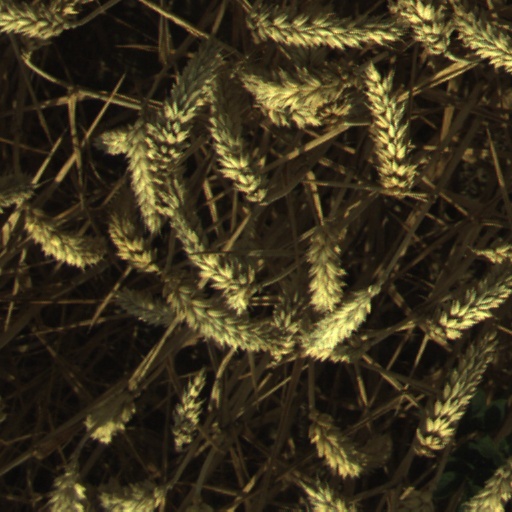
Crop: wheat